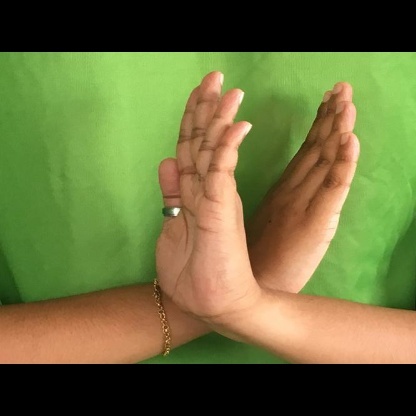
Mudra: Swastikam